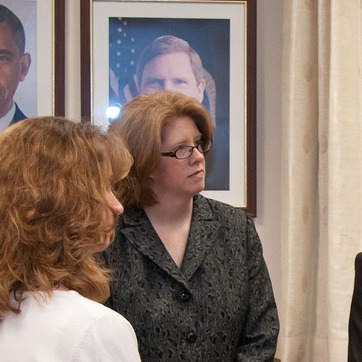
Material: skin